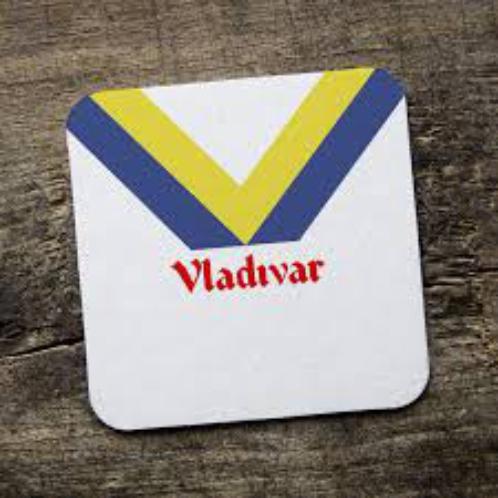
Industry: Food